Howard Pixton

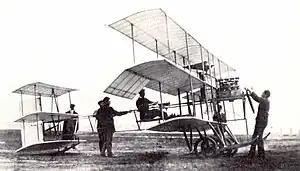
Roe III Triplane

The first air meeting Pixton attended was at Blackpool in July, with AV Roe and others along with two Roe III Triplanes. The Triplanes, along with spares, tools and personal belongings, were sent by rail, and Pixton was by chance on the same train. Approaching Preston, sparks from the engine set fire to the tarpaulin covering the aircraft, and Pixton watched as the whole truck and its contents were consumed by the fire. The next day the Avro team rushed to the factory in Manchester and were able to construct a new aircraft from spares within three days, and they took part in the later part of the week-long meeting, Pixton making his first display flight there.